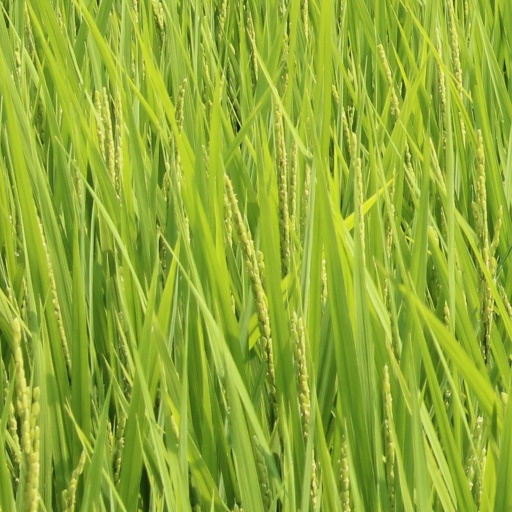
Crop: rice